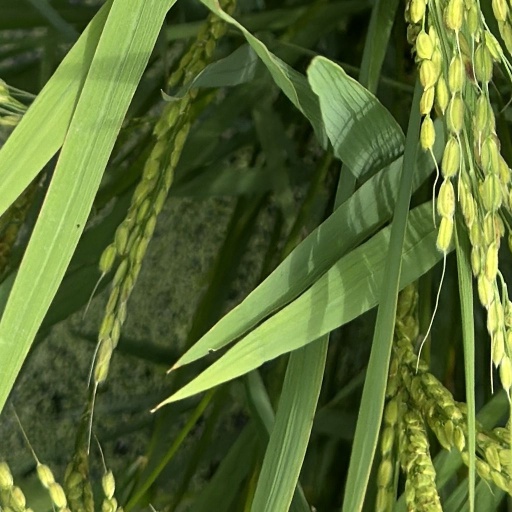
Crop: rice